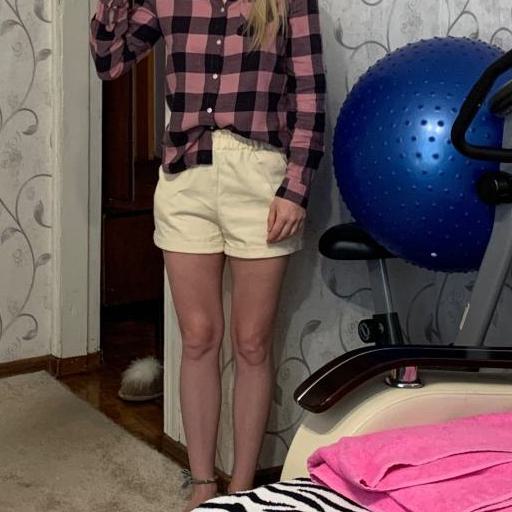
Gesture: no_gesture